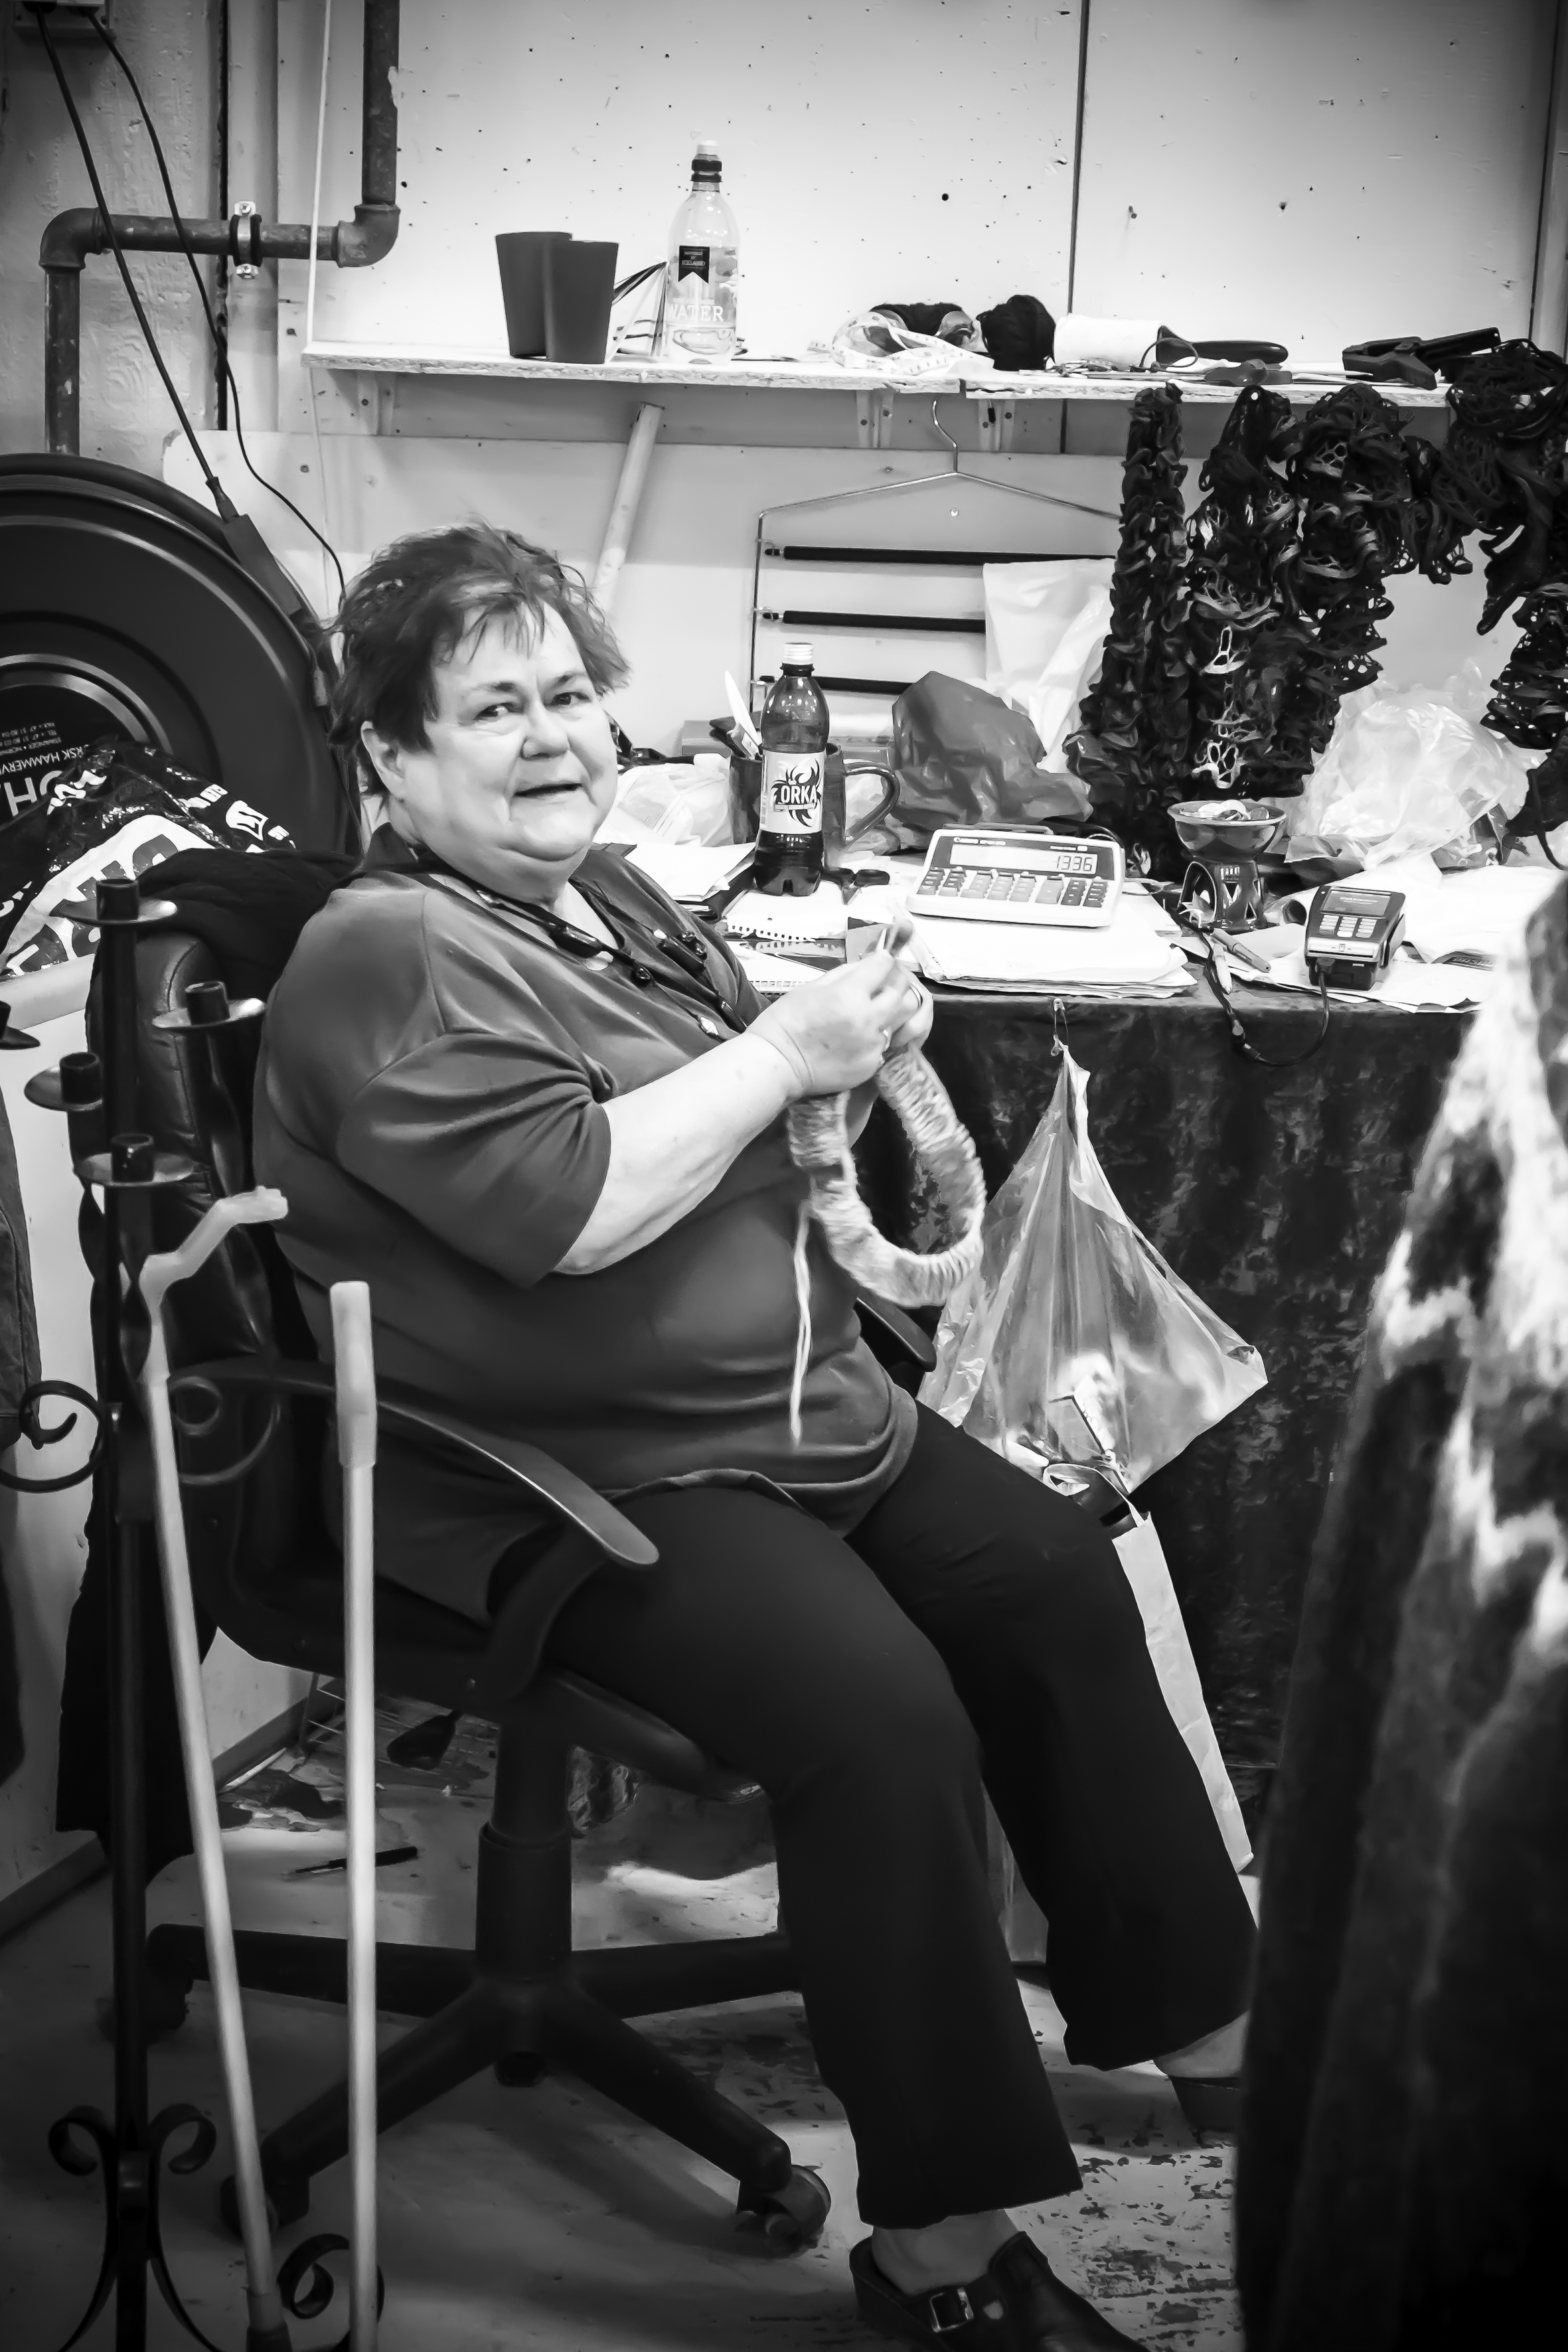
person, black and white, white, street, photography, urban, travel, fujifilm, model, sitting, fashion, iceland, black, monochrome, lady, bw, blackandwhite, blackwhite, is, dress, ngc, photograph, beauty, fuji, fujixt1, reykjavik, fujix, noireblanc, photo shoot, monochrome photography, human positions